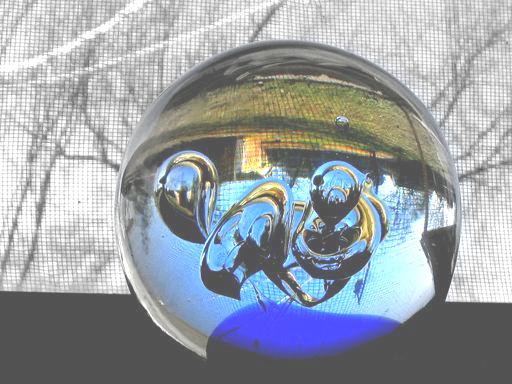
Material: glass